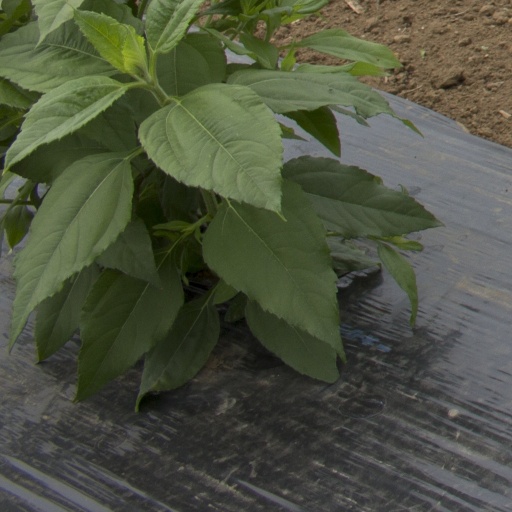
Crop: Jerusalem artichoke